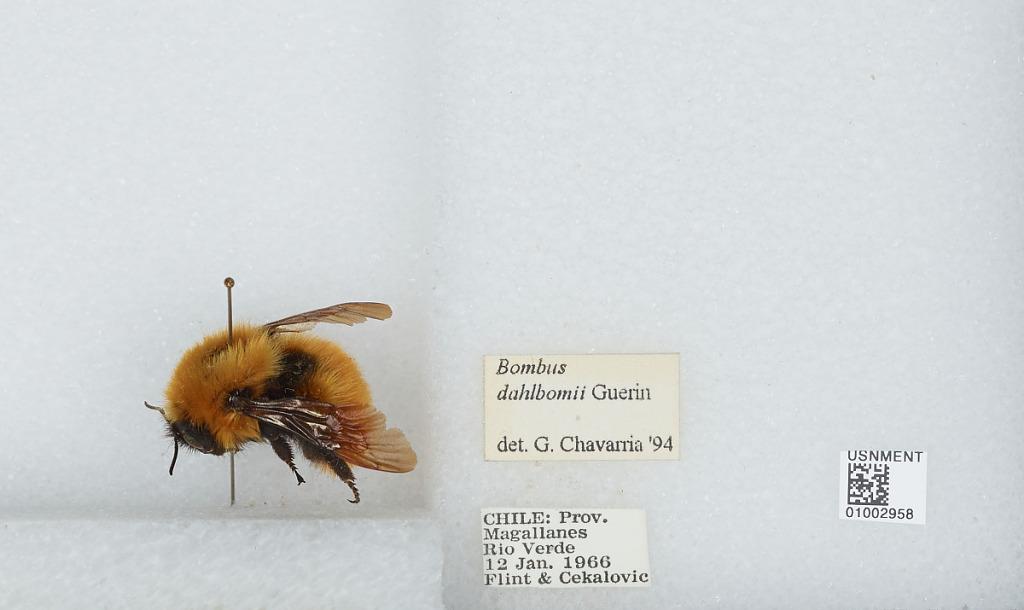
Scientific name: Bombus (Fervidobombus) dahlbomii Guérin
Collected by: Flint & T. Cekalovic
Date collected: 1966-1-12
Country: Chile
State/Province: Magallanes Y Antartica Chilena
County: Magallanes
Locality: Rio Verde
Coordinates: -52.65, -71.47
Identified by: Chavarria, G.